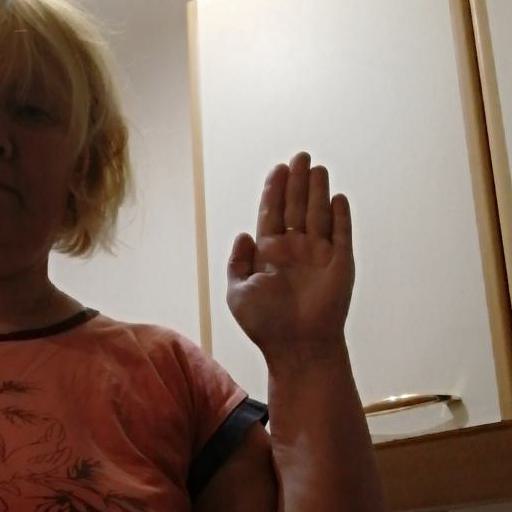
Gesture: stop